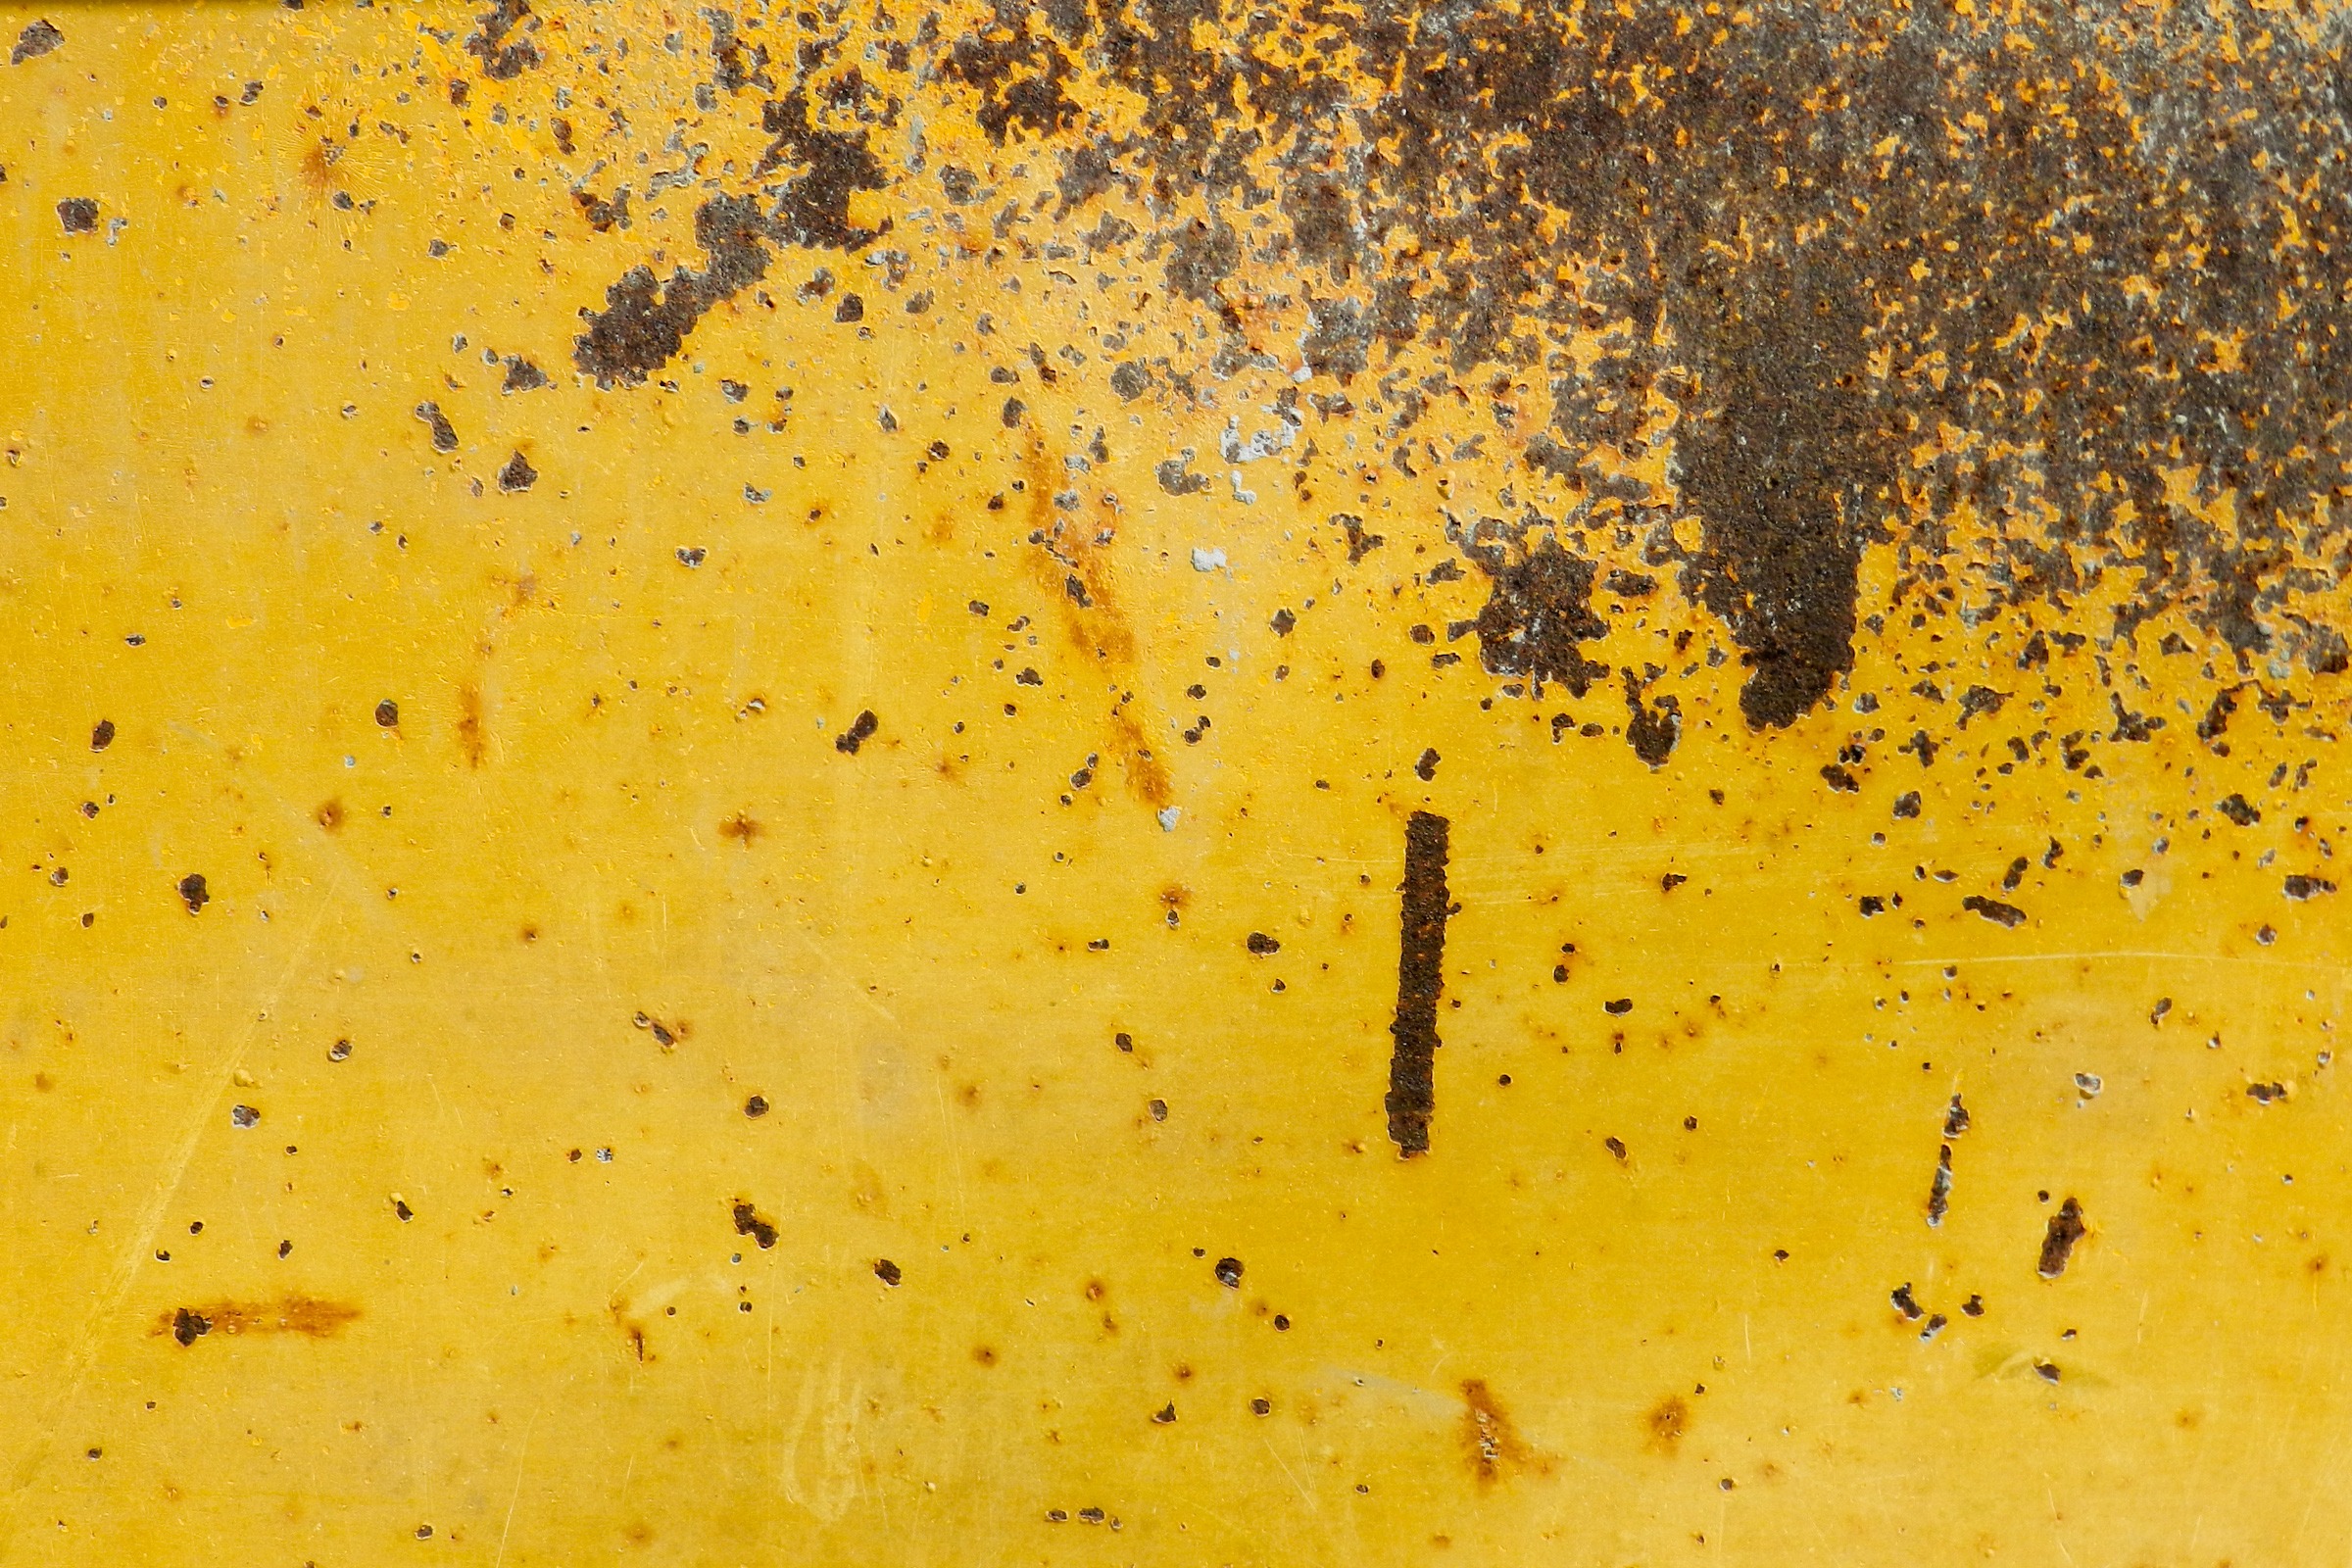
abstract, sun, sunlight, texture, leaf, wall, steel, metal, brown, soil, yellow, background, rusty, aged